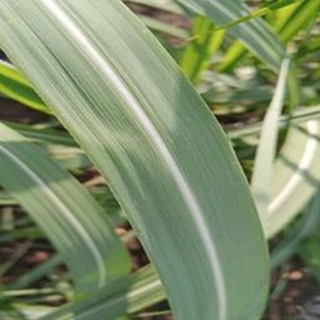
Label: healthy_sugarcane